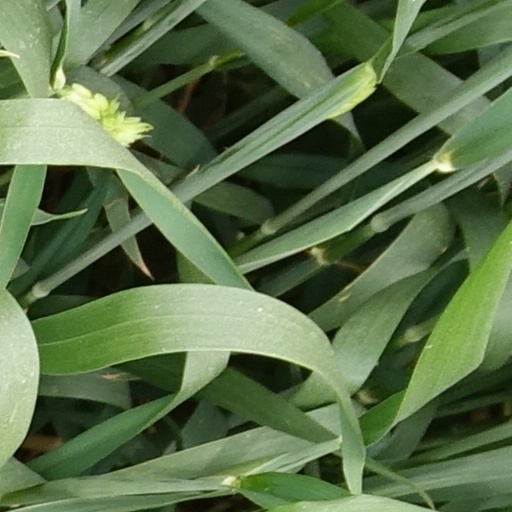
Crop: wheat